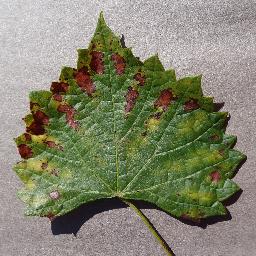
Label: Grape___Esca_(Black_Measles)